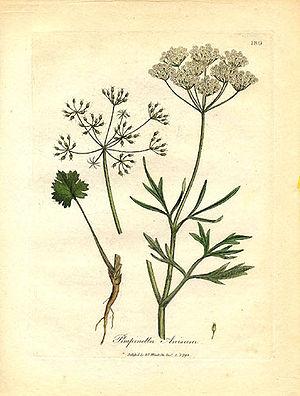
Anis vert Galego: Anís Hrvatski: Anis Hornjoserbsce: Anis Magyar: Ánizs Italiano: Anice 日本語: アニス Lëtzebuergesch: Anäis Lietuvių: Anyžinė ožiažolė